Hyatt Regency San Francisco

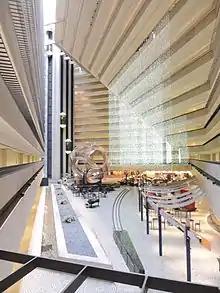
The atrium of the Hyatt Regency San Francisco

The San Francisco Chronicle's architecture critic John King has described the 1973 building as a "temple of hermetic urbanism" in a "self-contained sci-fi" style that by 2016 had become "dated", albeit remaining "still visually dazzling, in a futuristic sort of way." The "Regency Club Lounge" was once the "Equinox", a rooftop revolving restaurant, but is now an elite club for certain hotel guests offering 360-degree views of the city and the bay. The atrium holds the Guinness world record (as of 2024) for the largest hotel lobby, with a length of 107 meters, width of 49 meters and height of 52 meters (15 stories).